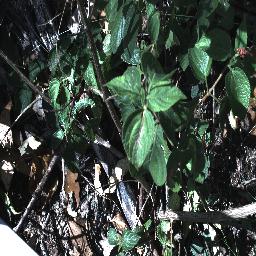
Label: lantana